Gammel Strand 36

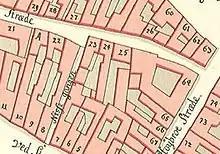
No. 9 seen on a detail from Christian Gedde's map of Strand Quarter, 1756.

The property continued all the way to Læderstræde on the other side of the block. After the Copenhagen Fire of 1728, it was divided into two properties. The property that faced the canal (now Gammel Strand 36) was again listed as No. 9 in the new cadastre of 1756 and was at that time owned by Johan Gotfreid Wagner. The property that faced Læderstræde was listed as No. 23 and belonged to harnessmaker Johan Jørgen Lytkeman.